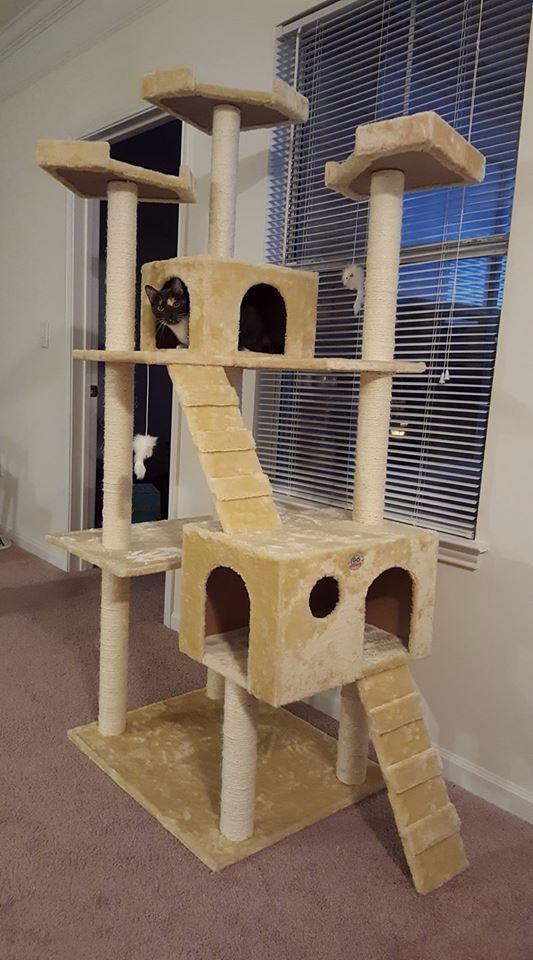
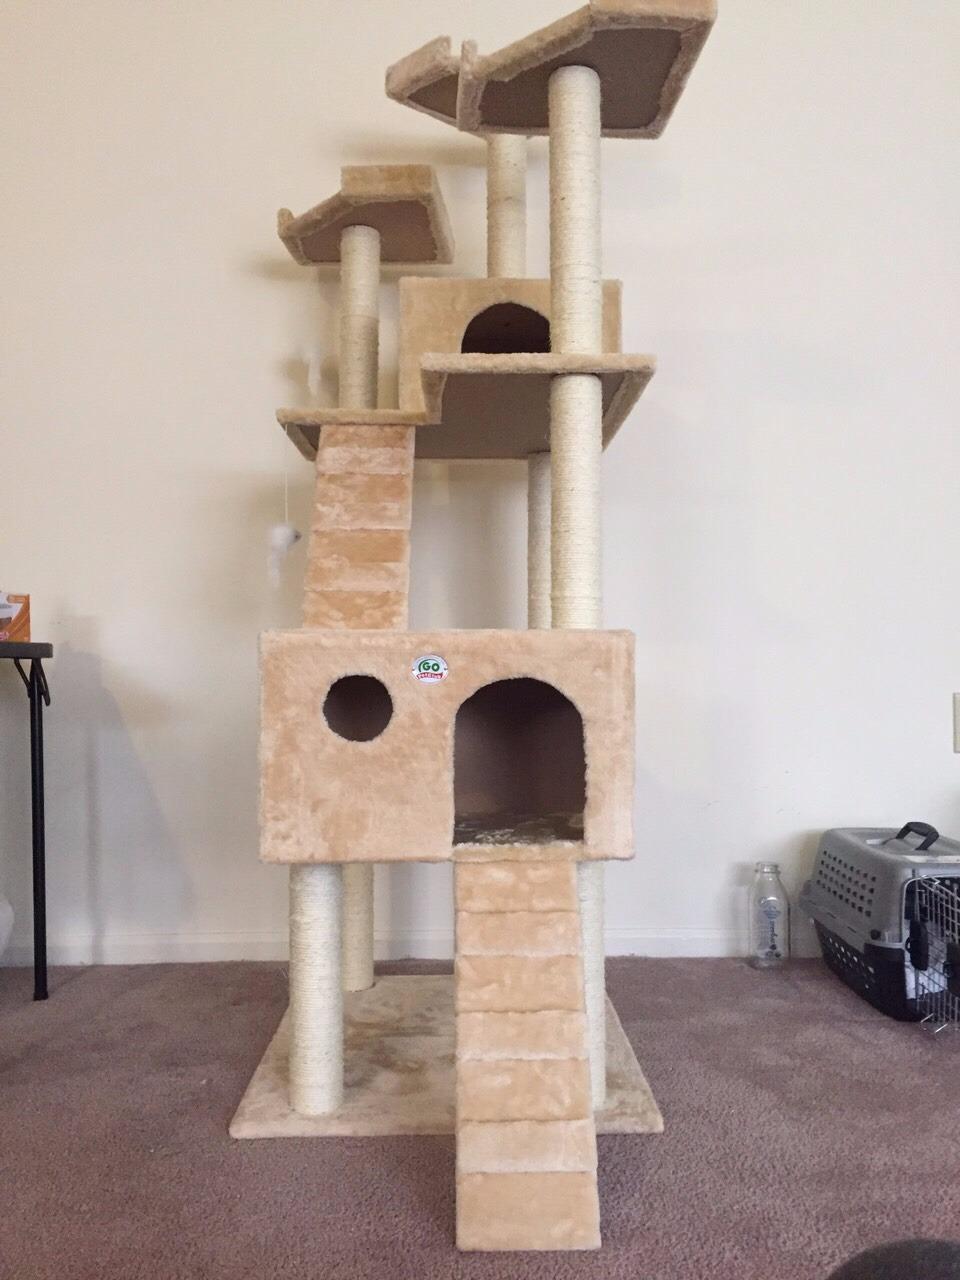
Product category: items_cat tree
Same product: yes